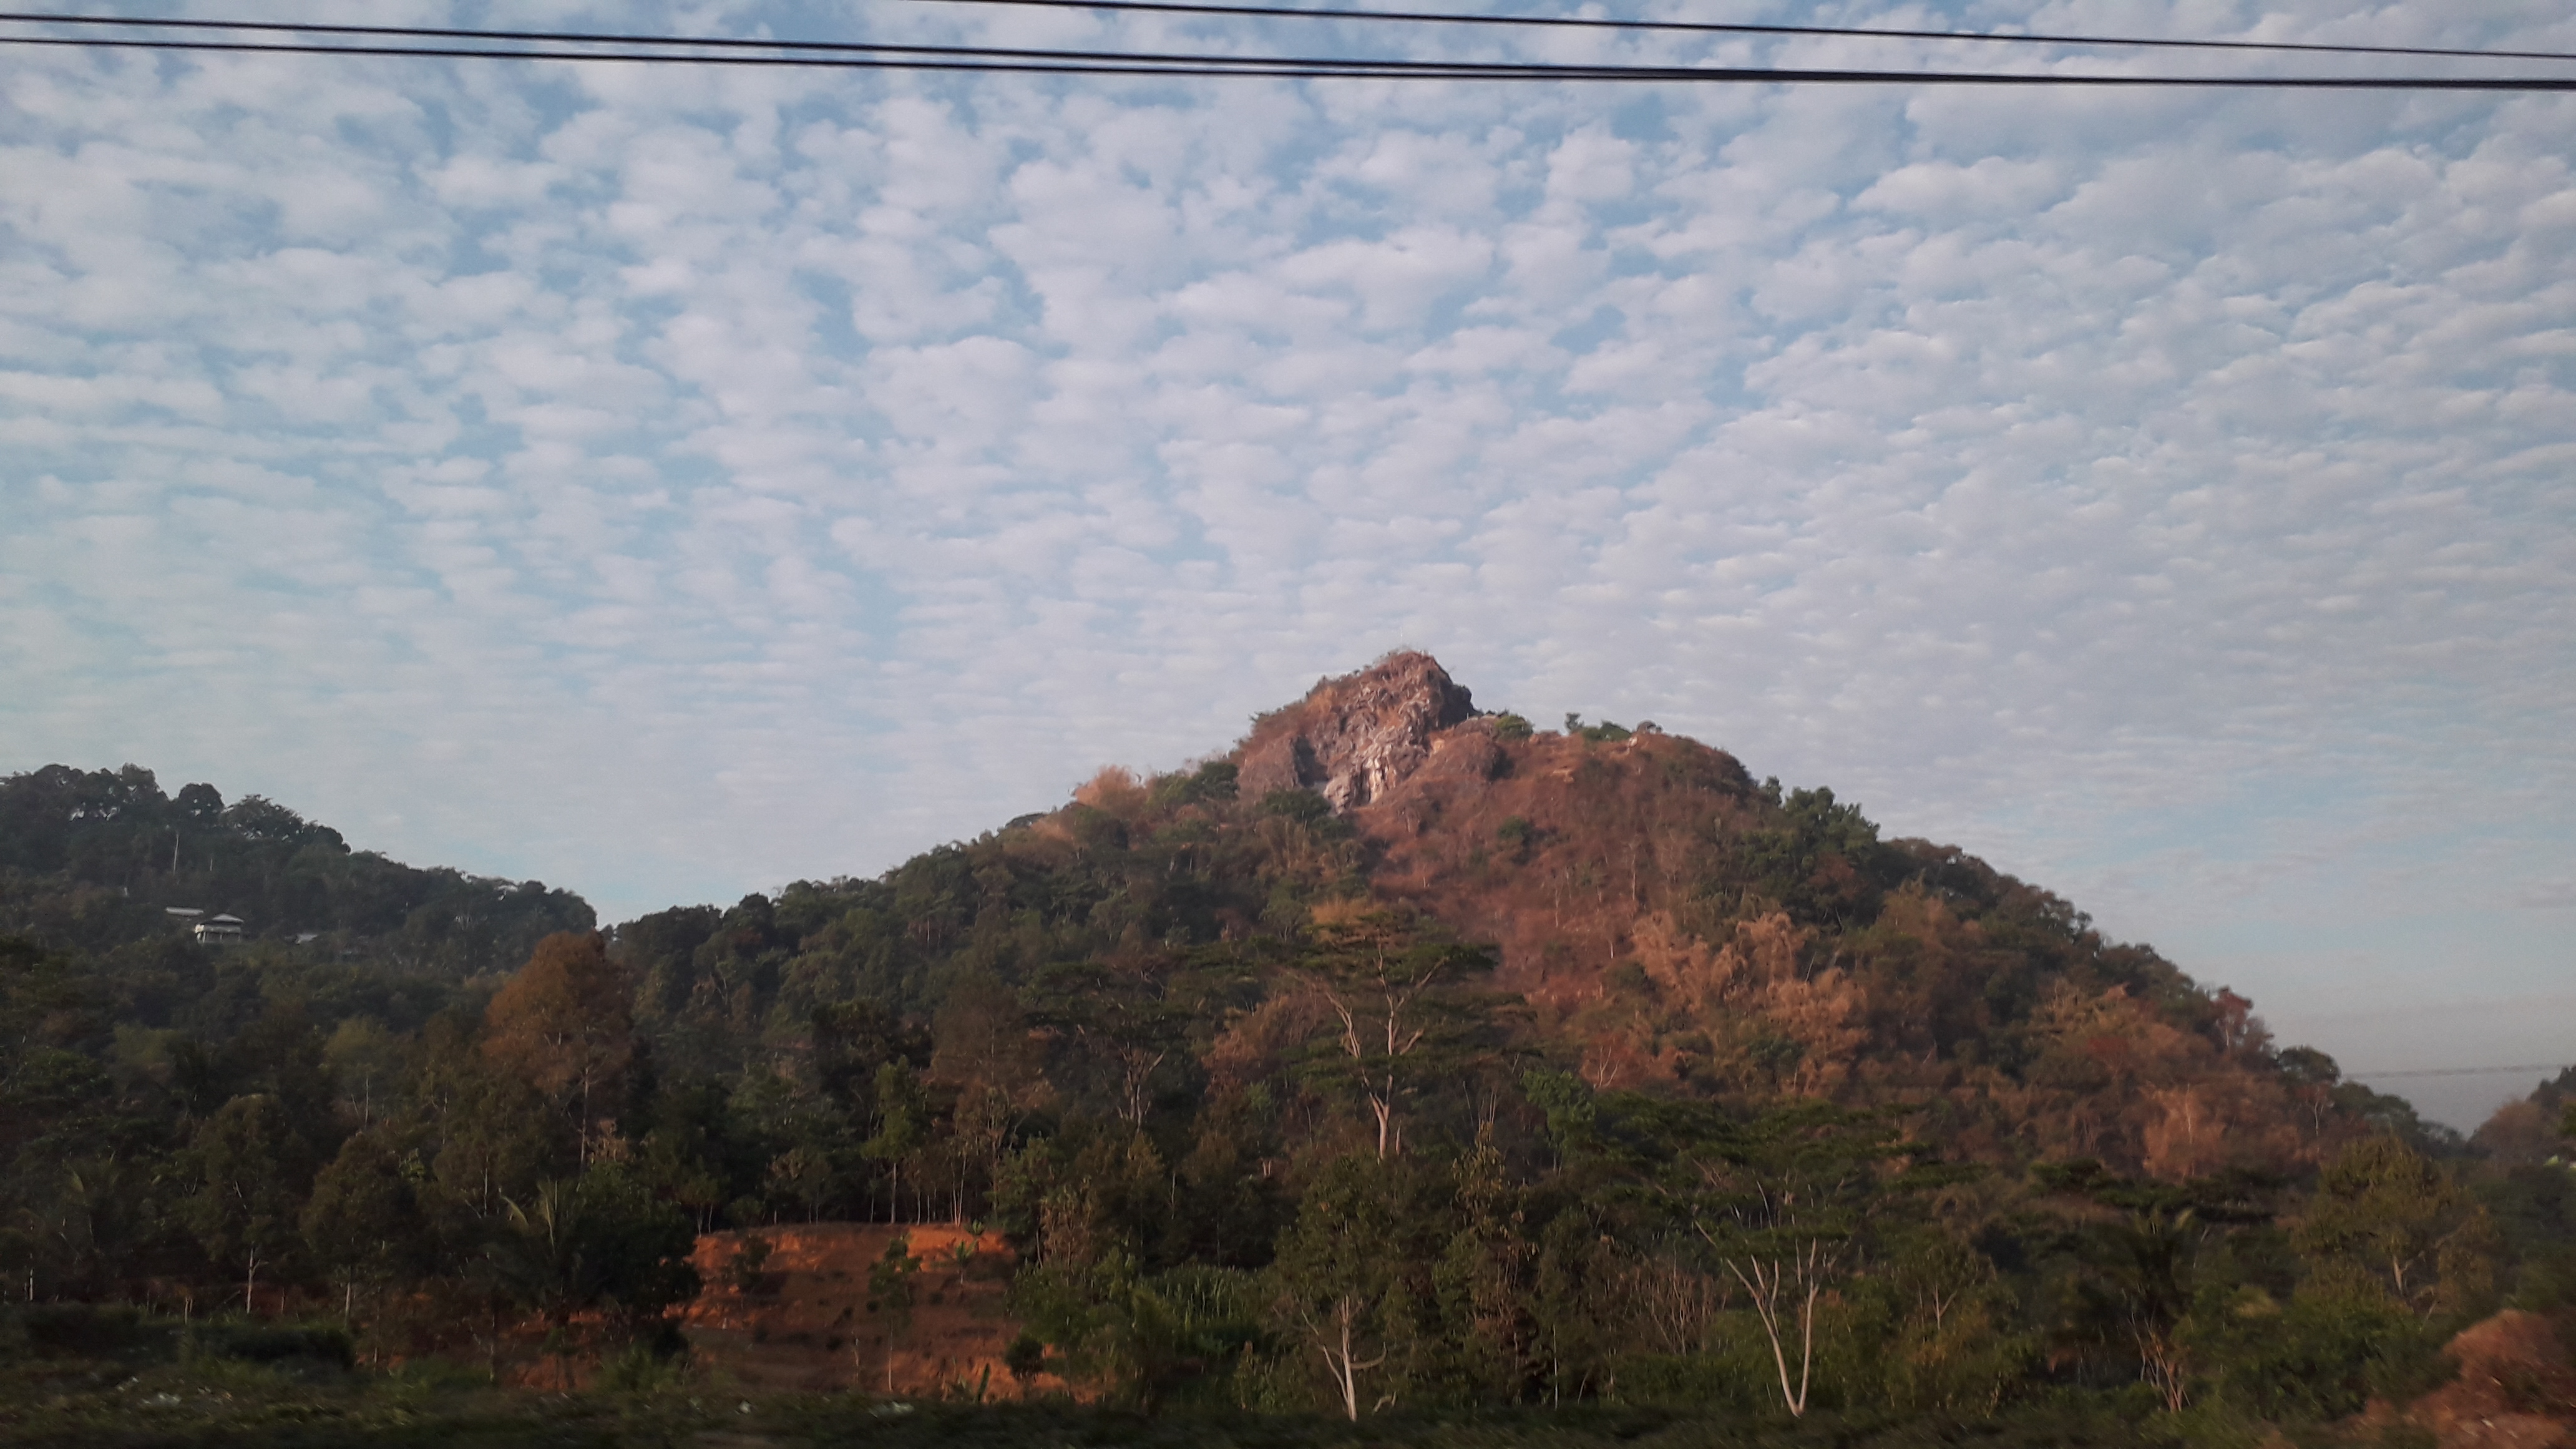
mountain, small mountain, sky, blue, mountainous landforms, hill, highland, hill station, escarpment, plant community, fell, landscape, rock, mountain range, ridge, terrain